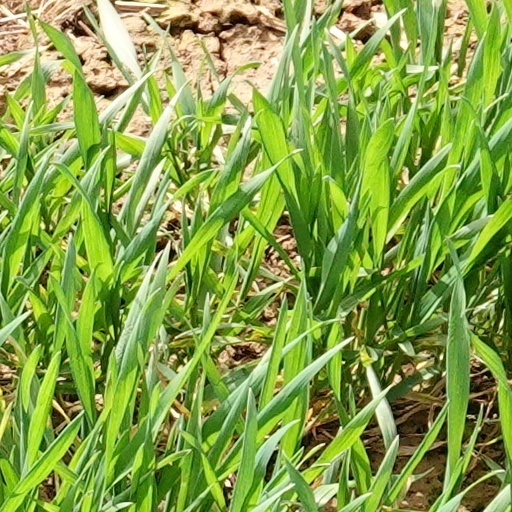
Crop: wheat